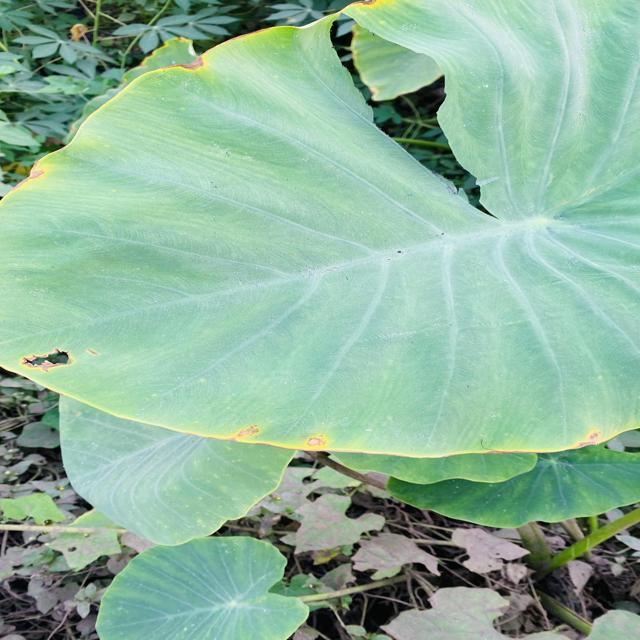
Label: Early_Blight